Samuel Hopkins (congressman)

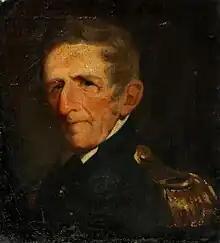
Oil on canvas painting of Samuel Hopkins

Samuel Hopkins (April 9, 1753 – September 16, 1819) was an American lawyer, soldier, and politician who served as the U.S. representative from Kentucky's 5th congressional district. Hopkin's served on the staff of General George Washington during the American Revolutionary War and later settled in Kentucky. Here he served in both the state house and state senate. He served as a Major General of the Kentucky Militia during the War of 1812 and was elected to the 13th Congress as a Democratic-Republican.